Arizonasaurus

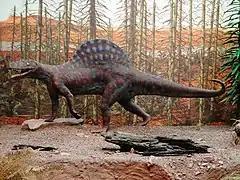
Model, Museum am Löwentor, Stuttgart

"Arizonasaurus" had a sail made of tall neural spines. This sail was similar to those of other basal archosaurs, such as other ctenosauriscids like "Ctenosauriscus", "Bromsgroveia", and "Hypselorhachis".